Misawa Air Base

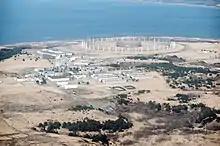
AN/FLR-9 antenna array Misawa Air Base c.1980

The 6112th ABG took over the base host duties at Misawa in 1971, with the inactivation of the 475th ABW. For the next several years, Misawa's focus was with the electronic intelligence gathering mission of the 6921st (later 6920th) Security Wing of the U.S. Air Force Security Service. The 6112th ABG performed PACAF administrative duties. The flight line was controlled by Naval Aviation units, with the JASDF operating from its own flight lines. The JASDF took over control of the airspace over Misawa on October 1, 1978.